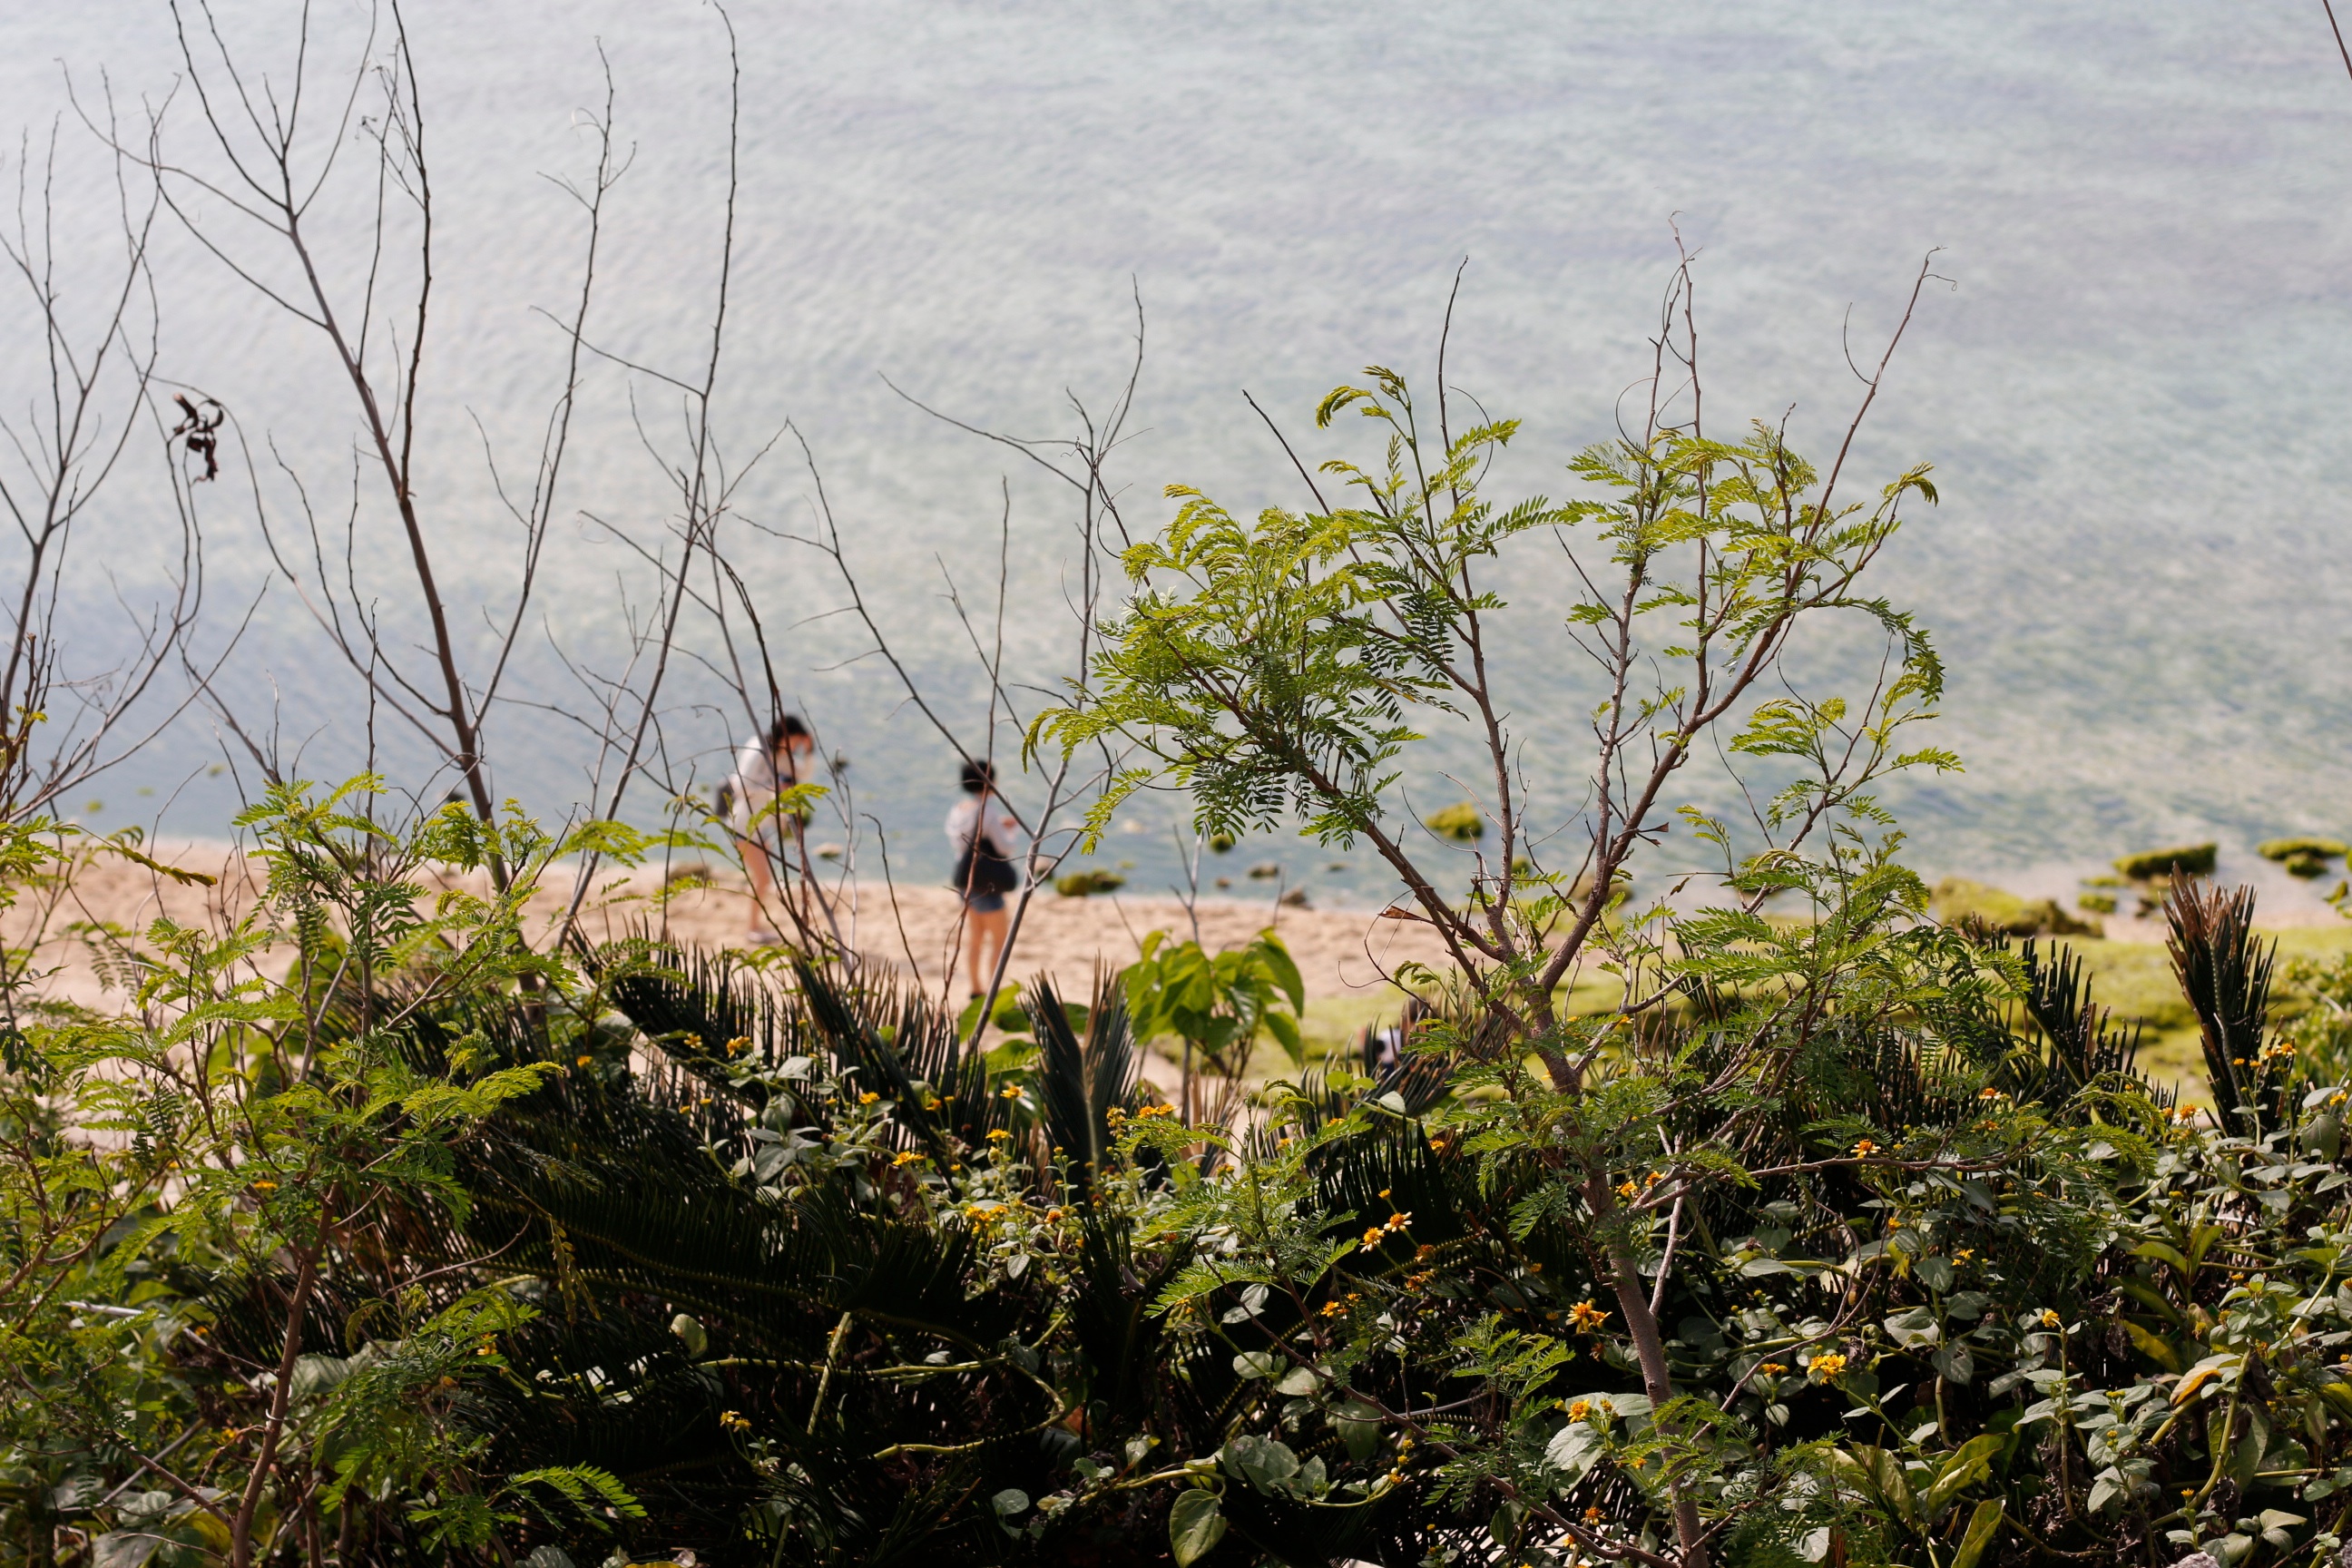
tree, nature, wilderness, plant, flower, adventure, wildlife, jungle, botany, flora, fauna, savanna, wildflower, wetland, habitat, safari, natural environment